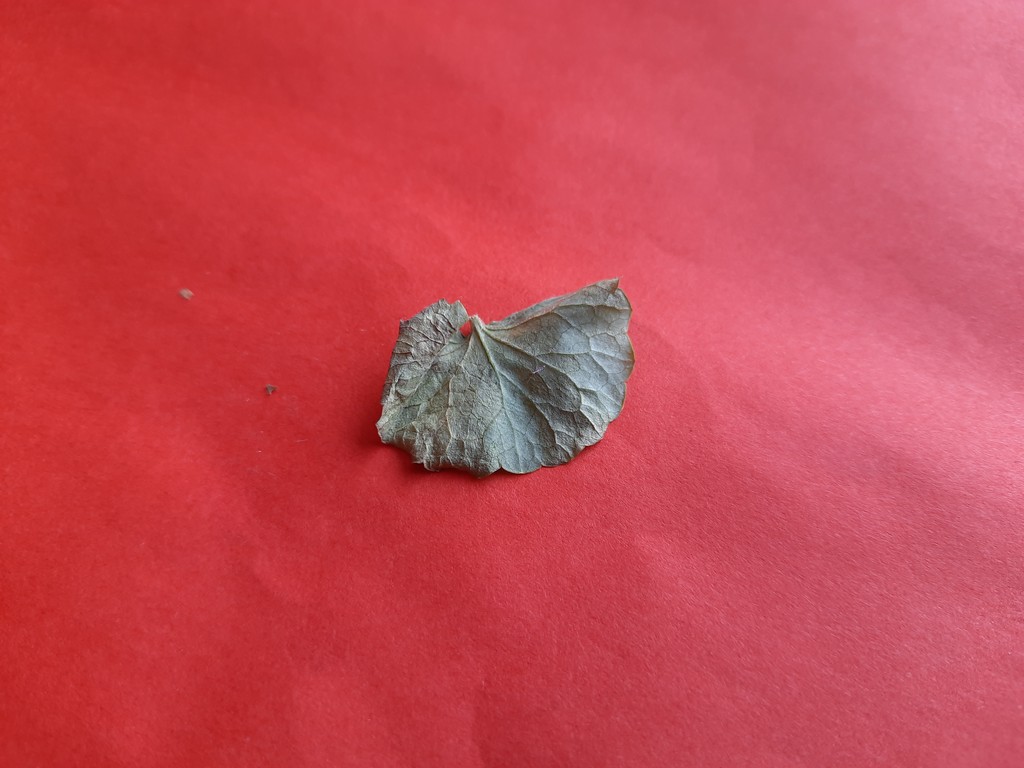
Label: Dried